Farouk of Egypt

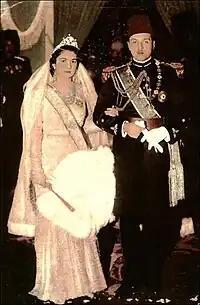
Farouk and his wife Queen Farida in their wedding, 1938

However, whatever goodwill Farouk acquired by his wedding was lost by his three-month-long honeymoon in Europe, where both he and his new queen spent vast amounts of money while the king ate gargantuan amounts of food in the day during the holy month of Ramadan. In Turin, Farouk purchased from Fiat a $2 million US private train to ship back to Egypt complete with a TV, air-conditioning, 14 phones and alligator-trimmed furniture, which he took the press on during a trial run. At Cannes, Farouk played a 7-hour game of baccarat against the Hollywood mogul Darryl F. Zanuck and lost some $150, 000, a record sum. In Paris, Queen Narriman brought from Hollywood the dress designer, Marusia, to create a custom wardrobe for her. Throughout the honeymoon in France, Italy, and Switzerland, the royal couple were followed by "paparazzi", much to the king's vexation. The "paparazzi" who took photos of him sunbathing by a pool with a bottle of Vichy in a champagne bucket, which he feared would be misconstrued by the "Zionist papers" that he was drinking alcohol. Caffery reported to Washington that a popular rumor had it because Farouk's wealth abroad was worth about $75 million US dollars, that he would not return to Egypt, leading to a "precarious" situation that might have led to a communist revolution, but that "all sources agree the King still likes being king". While Farouk was on his honeymoon in Europe, Nahas had passed a law forbidding farmers from growing wheat, which had lessened the food shortages and inflation, as he wanted to maximise cotton production. In Paris, Farouk told the Aga Khan that he was feeling depressed over his "unnatural" alliance with Nahas, saying he knew he was becoming unpopular and he would appoint a new prime minister when he returned. However, Nahas struck first by unilaterally abrogating the 1936 Anglo-Egyptian treaty in October 1951, making himself the hero of the hour.